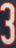
Number: 3